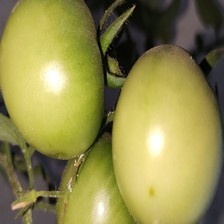
Label: tomato